Adeline Yzac

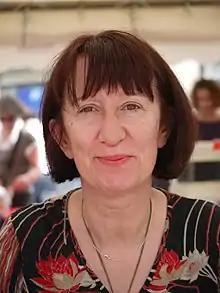

Adeline Yzac (born 11 June 1954 in Périgord Noir) is an author who writes in both Occitan and French. She went to school in Sarlat and specialized in literature, Spanish and linguistics at the university of Montpellier. She's also a playwright and a story writer. Her style has always been heavily influenced by the literature of Spain and Spanish-speaking Latin America.